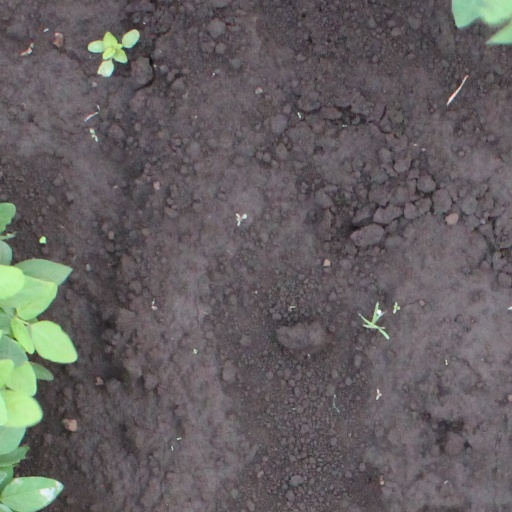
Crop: soybean